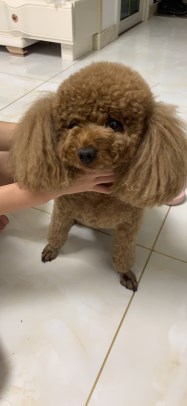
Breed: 2925-n000114-toy_poodle